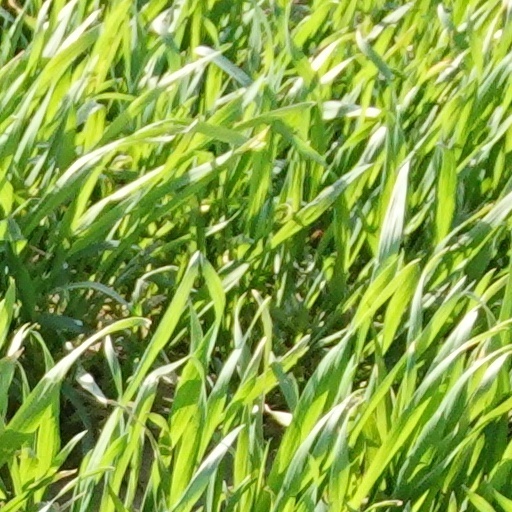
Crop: wheat